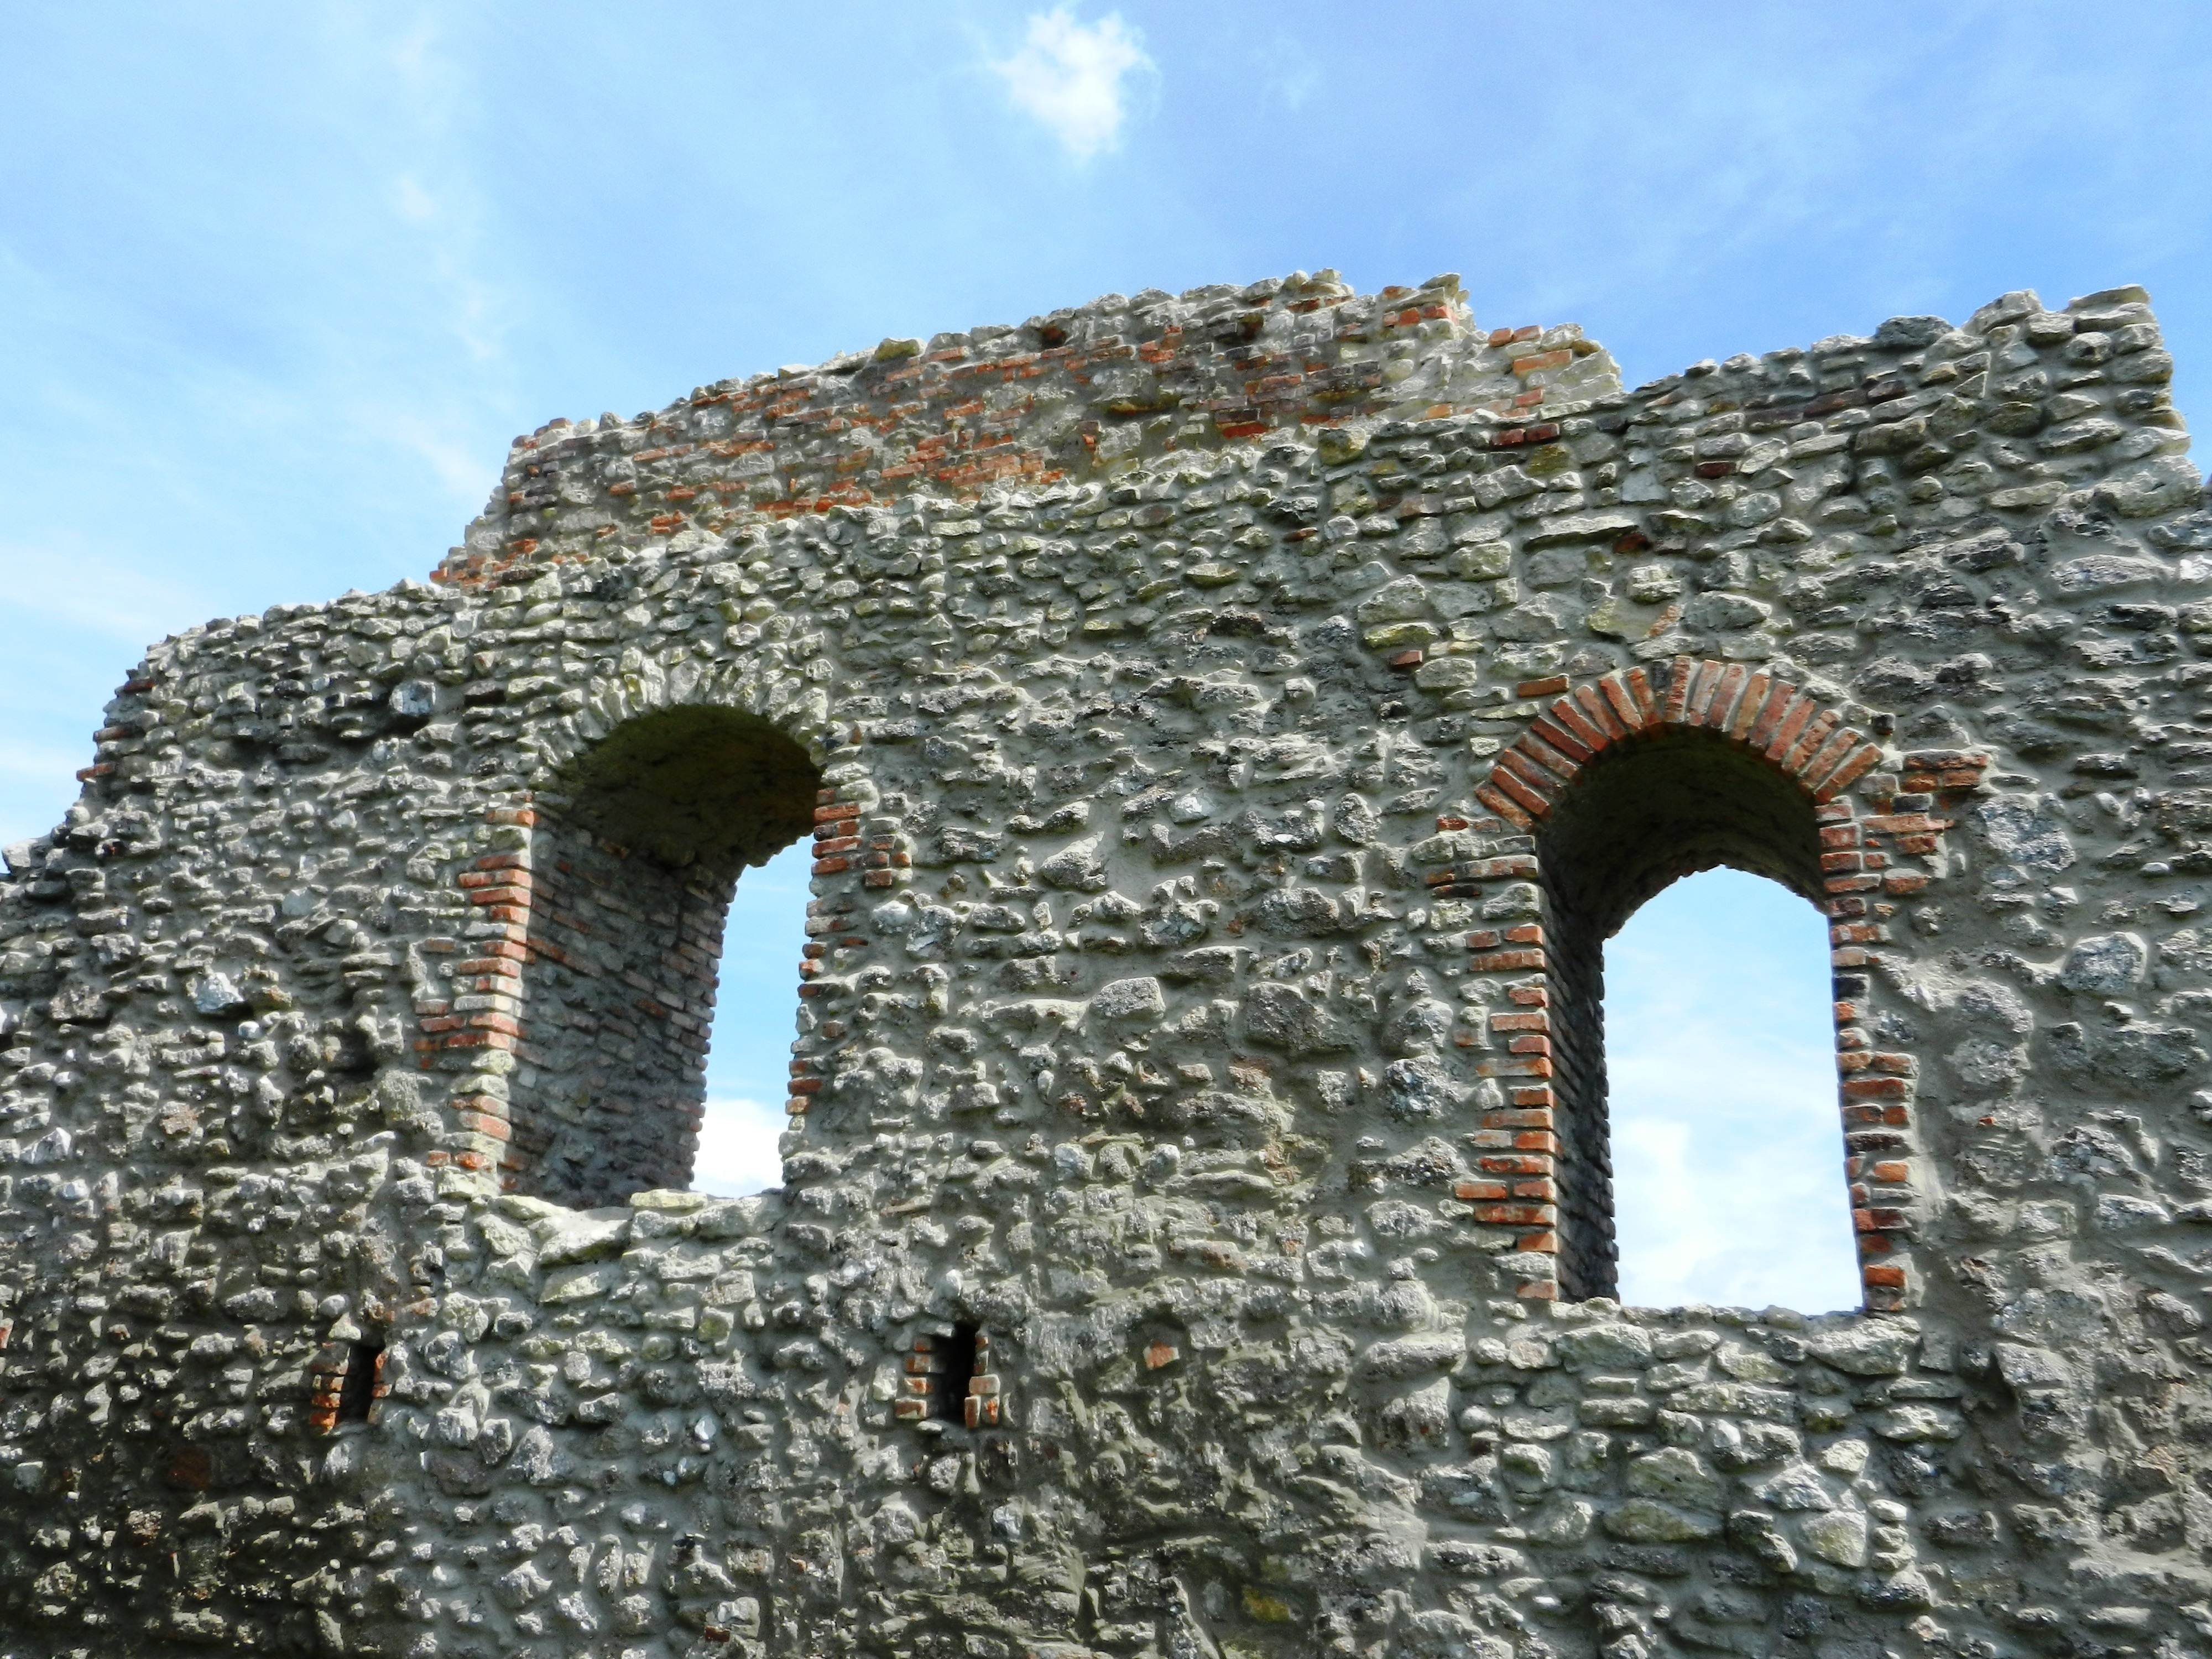
nature, rock, cloud, architecture, sky, building, wall, stone, monument, arch, castle, blue, chapel, fortification, clouds, ruins, monastery, lake dusia, the stones, the ruins of the, archaeological site, residues, ancient history